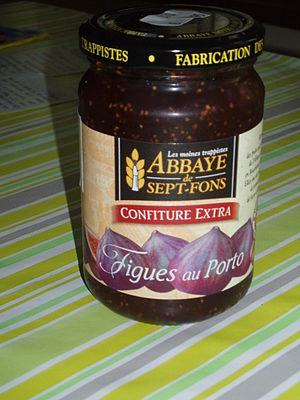
L'abbaye de Sept-Fons a été fondée à Diou, en région d'Auvergne en 1132 sous le nom de Notre-Dame de Saint-Lieu par les moines de l'abbaye de Fontenay, elle-même fille de Clairvaux. C'est donc un établissement cistercien.